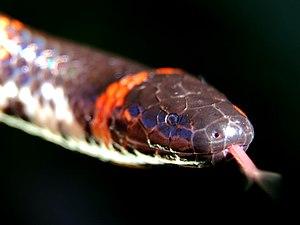
Cylindrophis ruffus est une espèce de serpents de la famille des Cylindrophiidae.